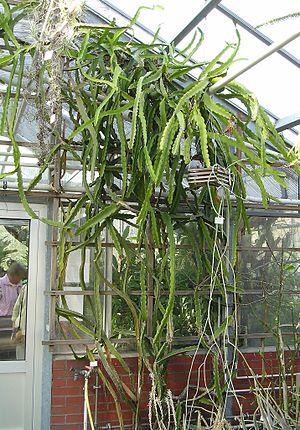
Techaluta de Montenegro est un village et l'une des 125 municipalités de l'État de Jalisco au Mexique.